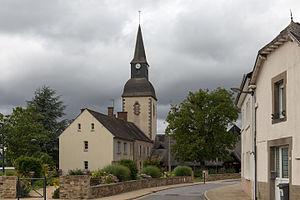
Église Saint-Pierre de Saint-Pierre-la-Cour.
Saint-Pierre-la-Cour est une commune française située dans le département de la Mayenne en région Pays de la Loire, peuplée de 2 170 habitants.